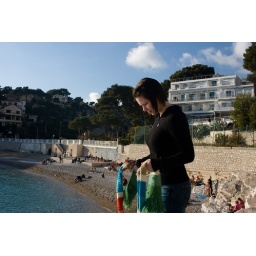
people sitting out on the beach and the rocks all over on this nice day. not quite summer yet though.